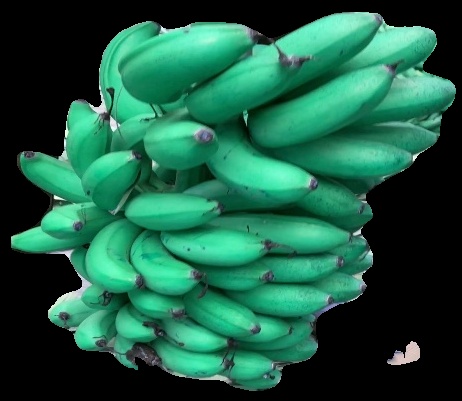
Variety: rasbale
Grade: grade1